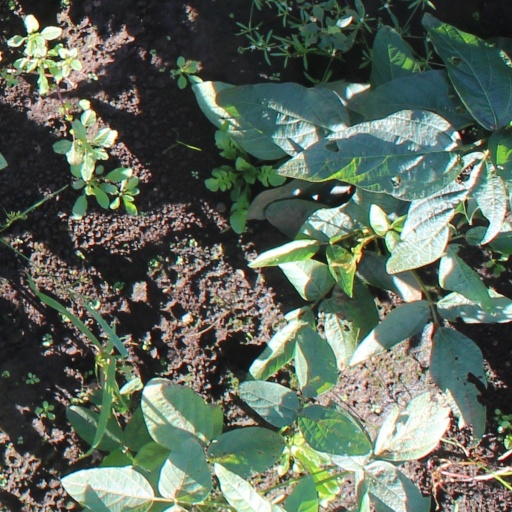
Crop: soybean